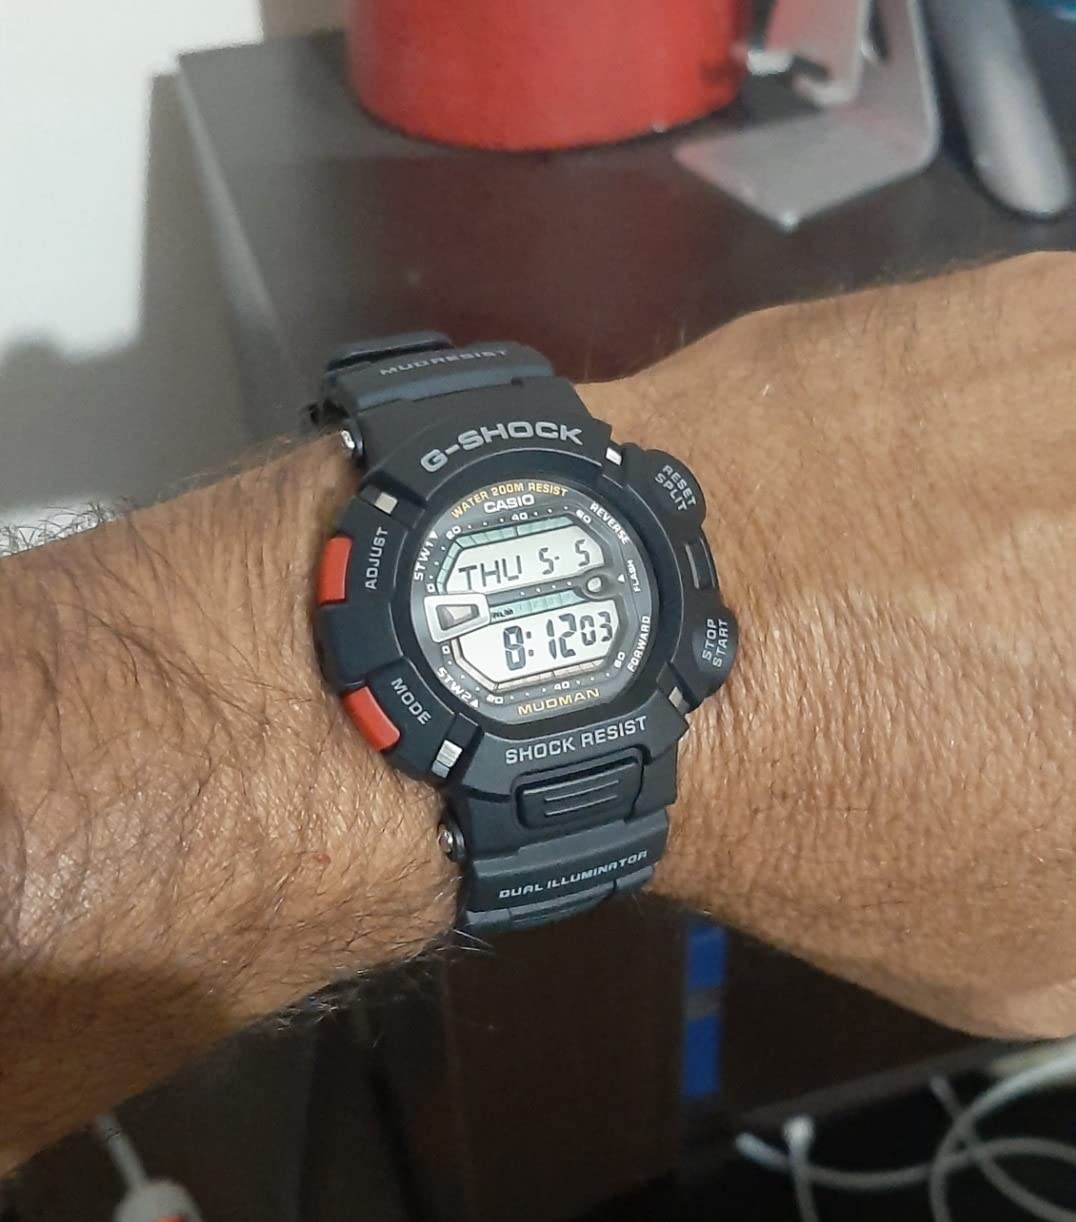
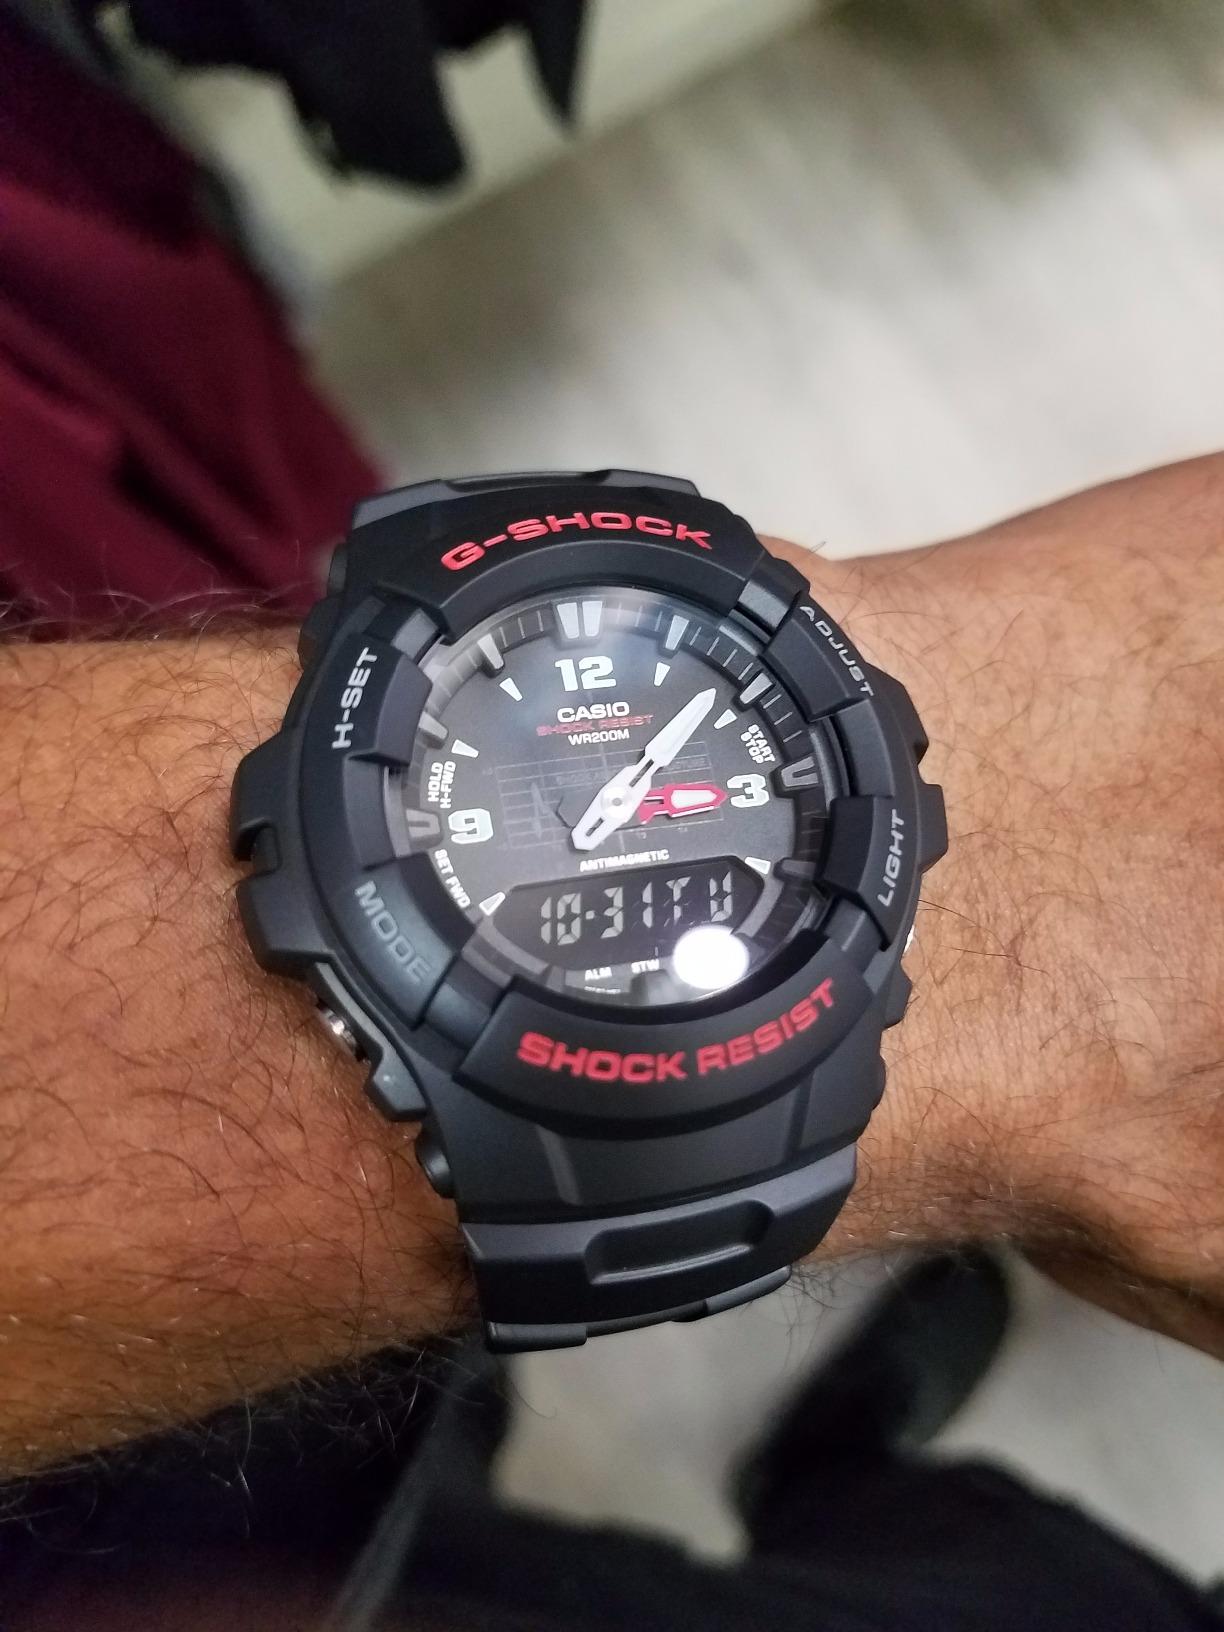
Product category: accessories_watch
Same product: no